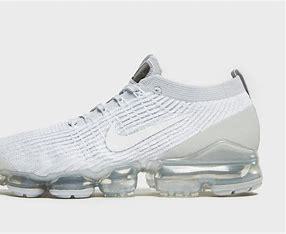
Brand: Nike
Model: Air Vapormax 2023 Flyknit